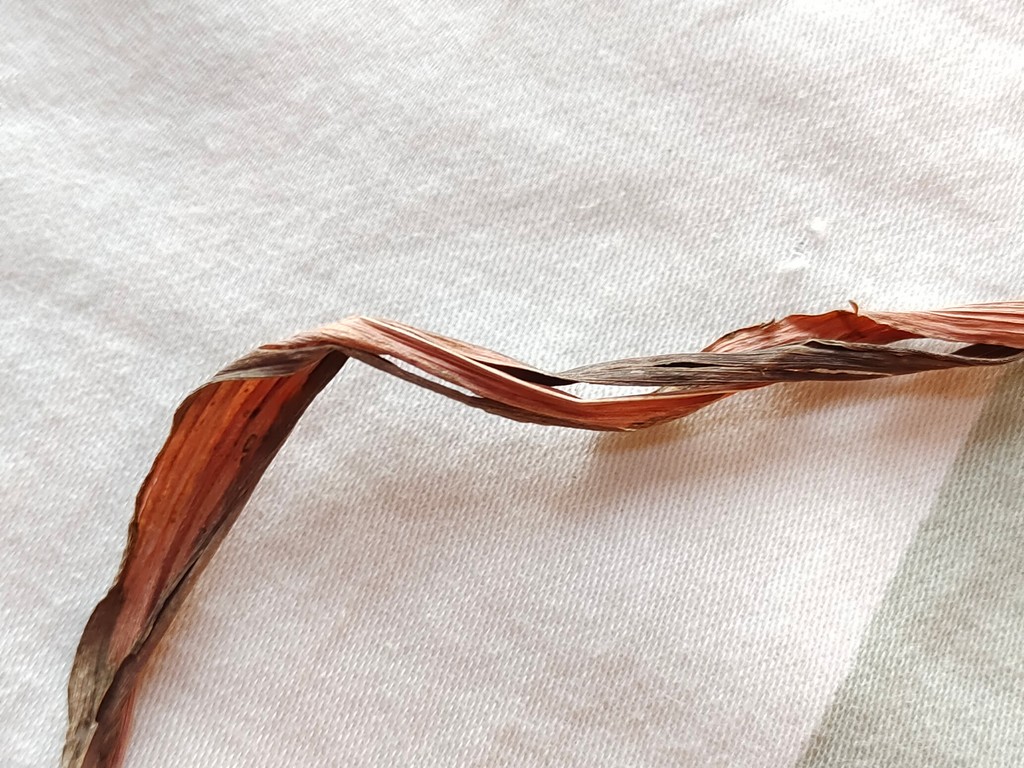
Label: Dried